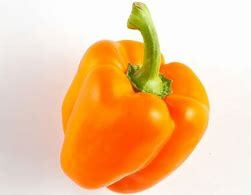
Label: capsicum